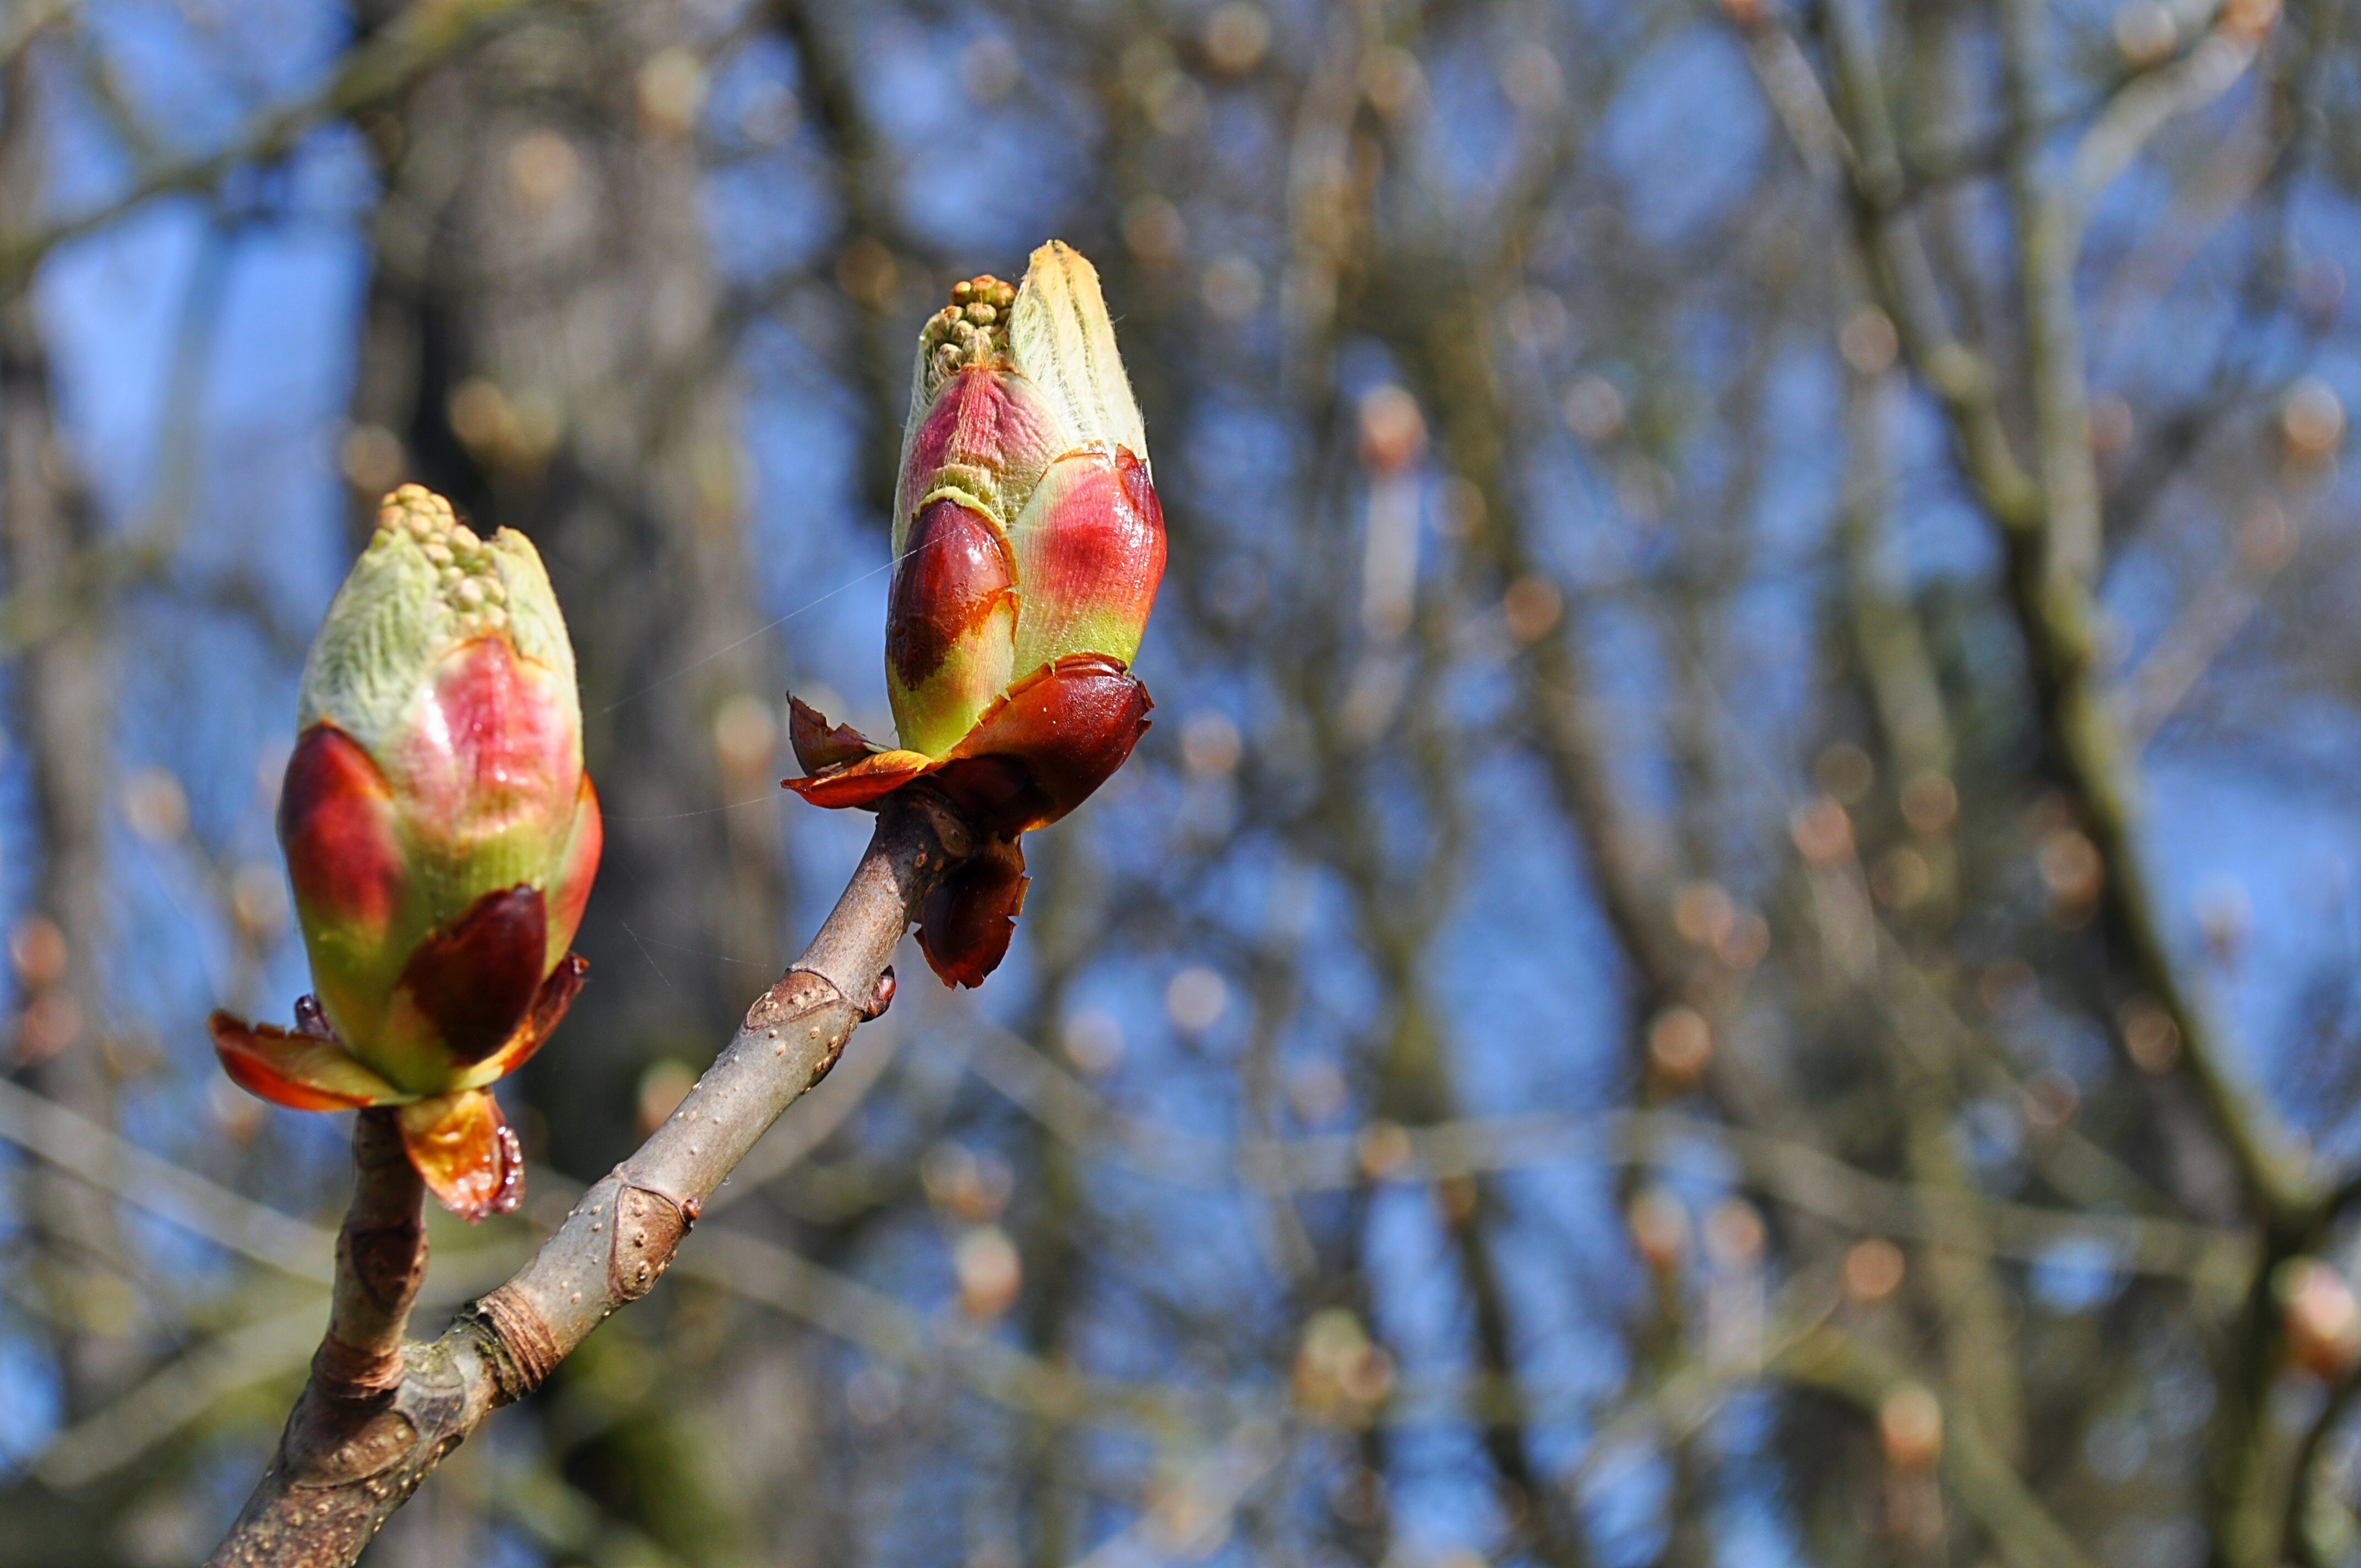
landscape, tree, nature, forest, branch, blossom, bird, plant, leaf, flower, web, spring, red, produce, macro, autumn, botany, blue, yellow, flora, season, flowers, colors, branches, bud, flowering, macro photography, tree branches, flowering plant, land plant